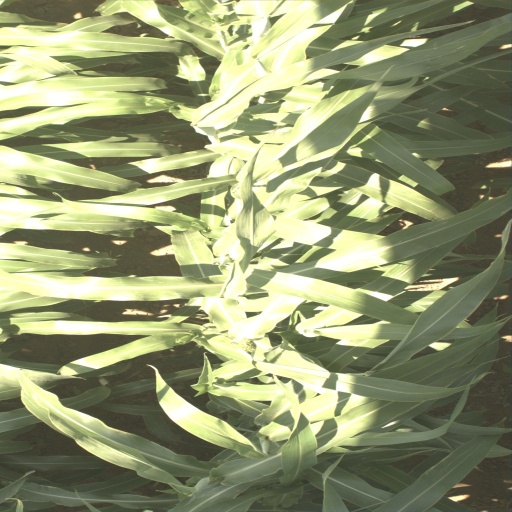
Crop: sorghum